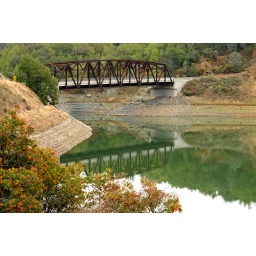
bridge over lake anderson